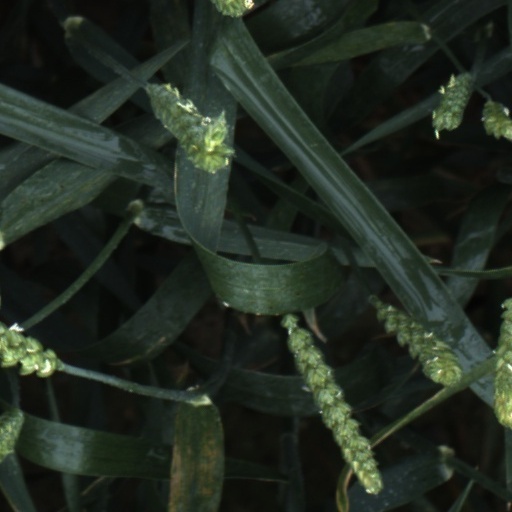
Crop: wheat